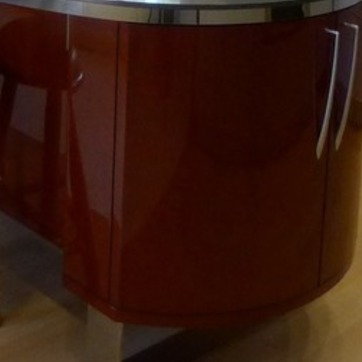
Material: wood